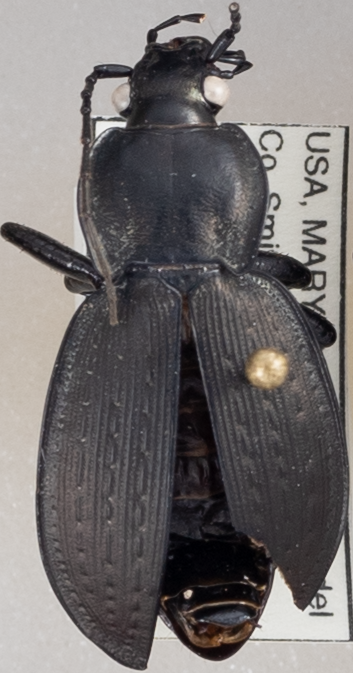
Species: Carabus vinctus
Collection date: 2019-06-27 04:00:00
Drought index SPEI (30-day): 0.29
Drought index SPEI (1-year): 2.09
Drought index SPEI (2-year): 2.09